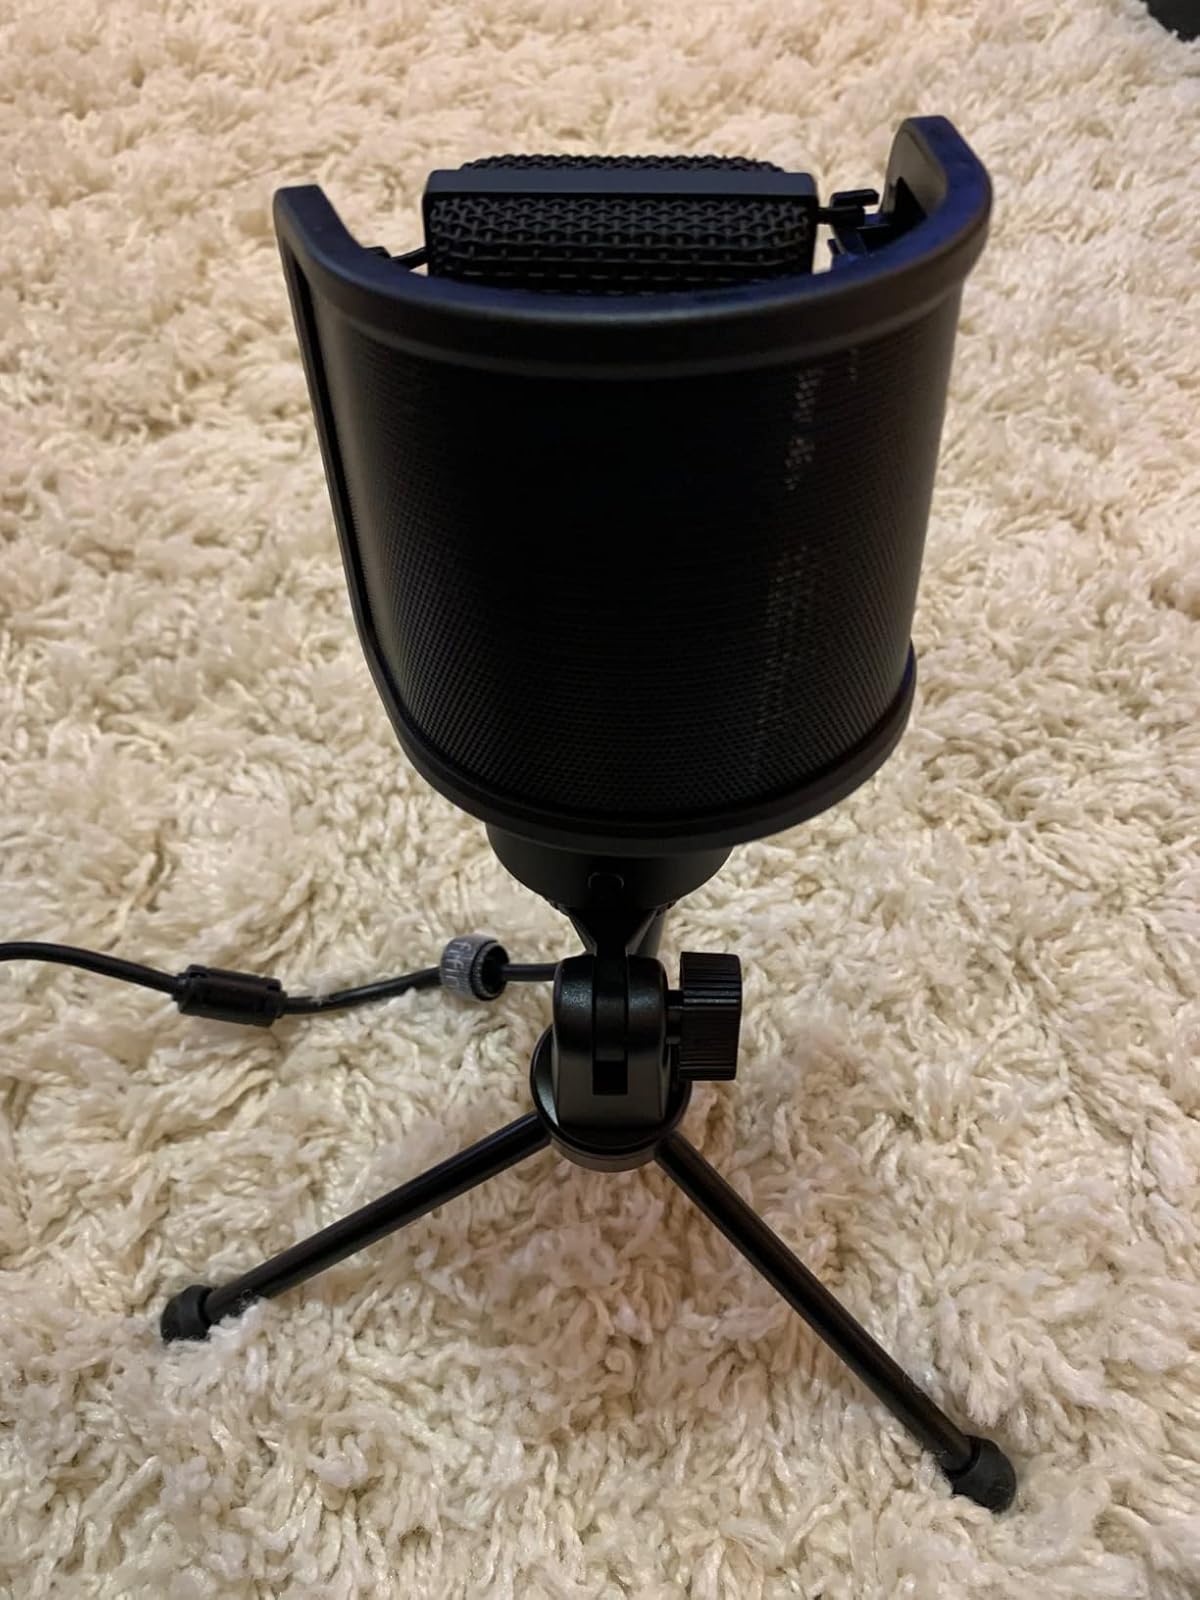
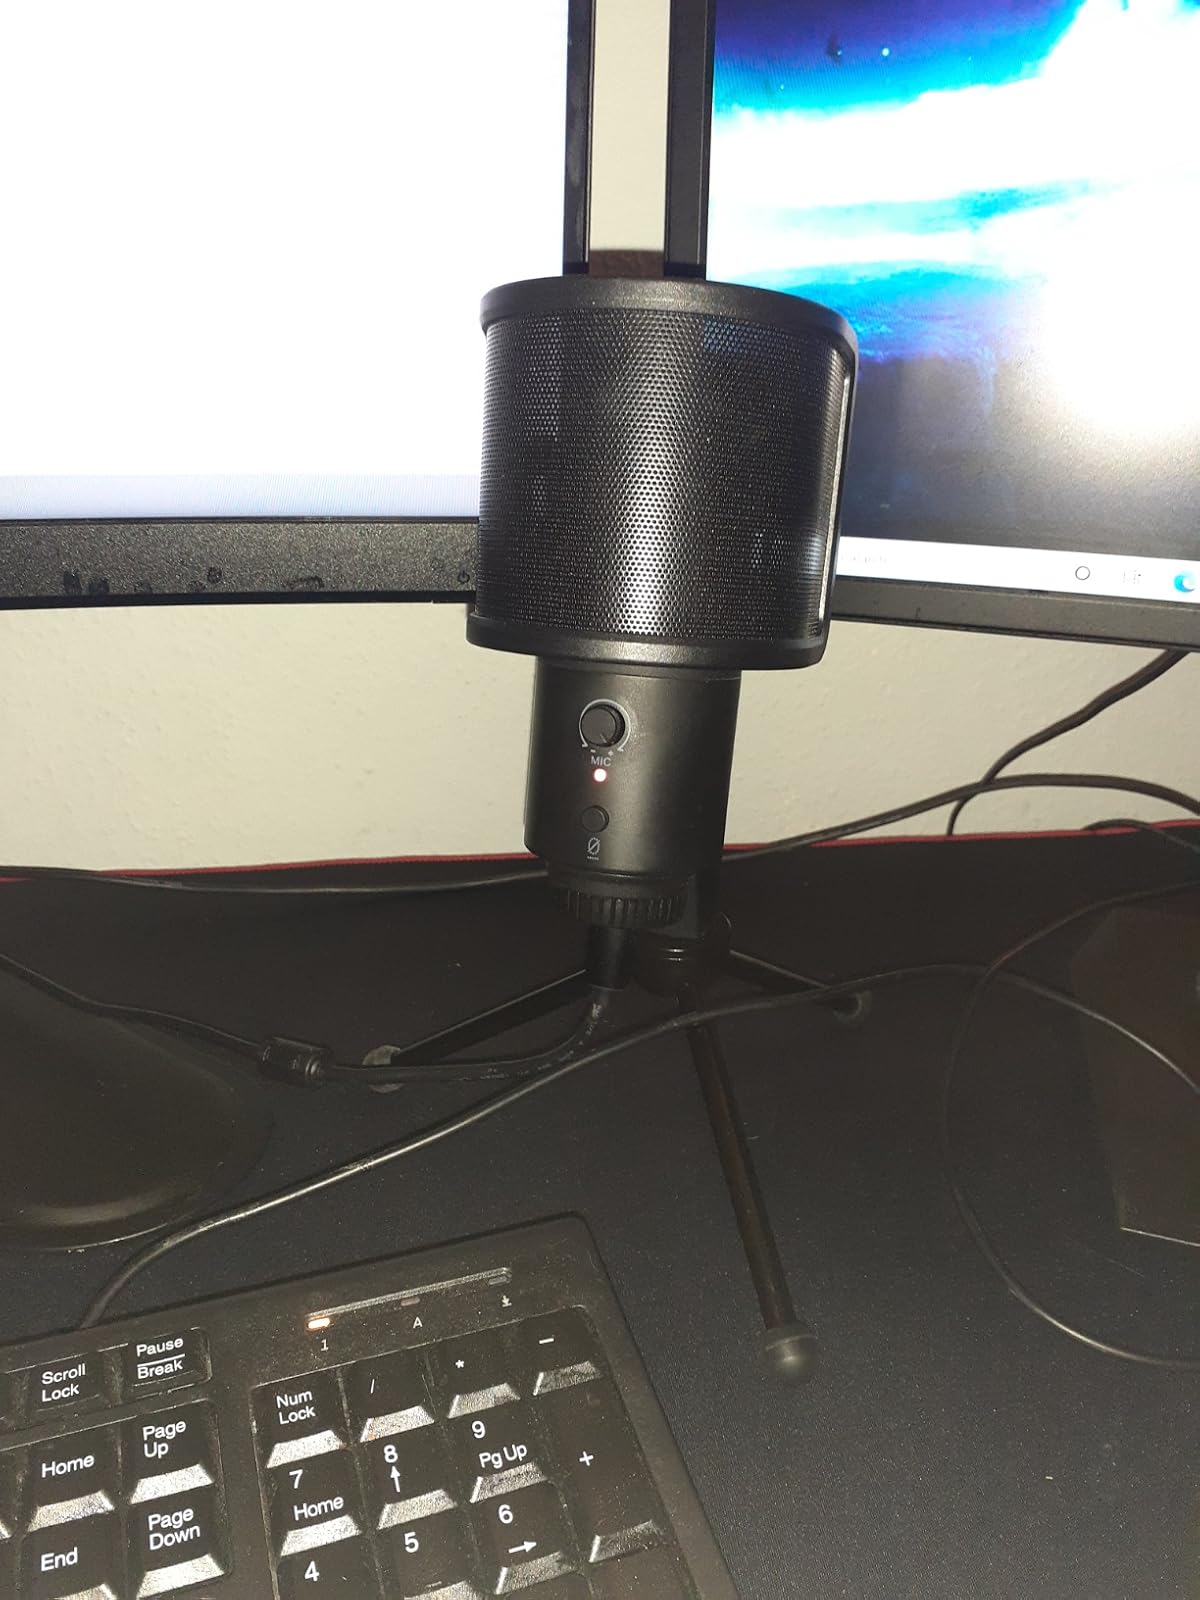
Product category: microphone
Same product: yes